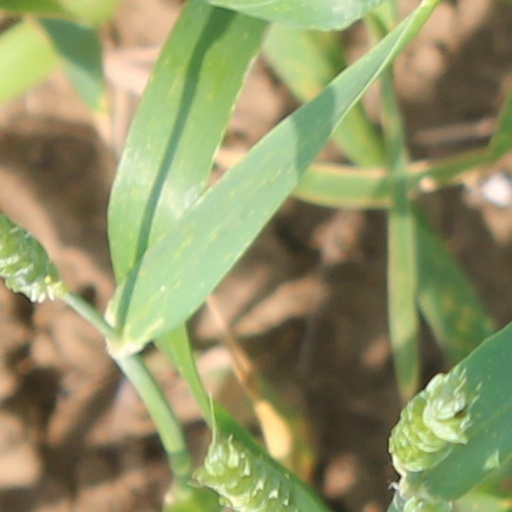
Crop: wheat